Law enforcement in Taiwan

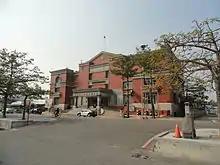
Kinmen County police department

Most actual law enforcement and day-to-day policing duties are delegated to local police departments on a city and county level which answer to the National Police Agency (NPA) but are considered agencies of their local government. However the NPA has direct control over several specialized units which may be deployed to assist local forces, as well as the national highway patrol.